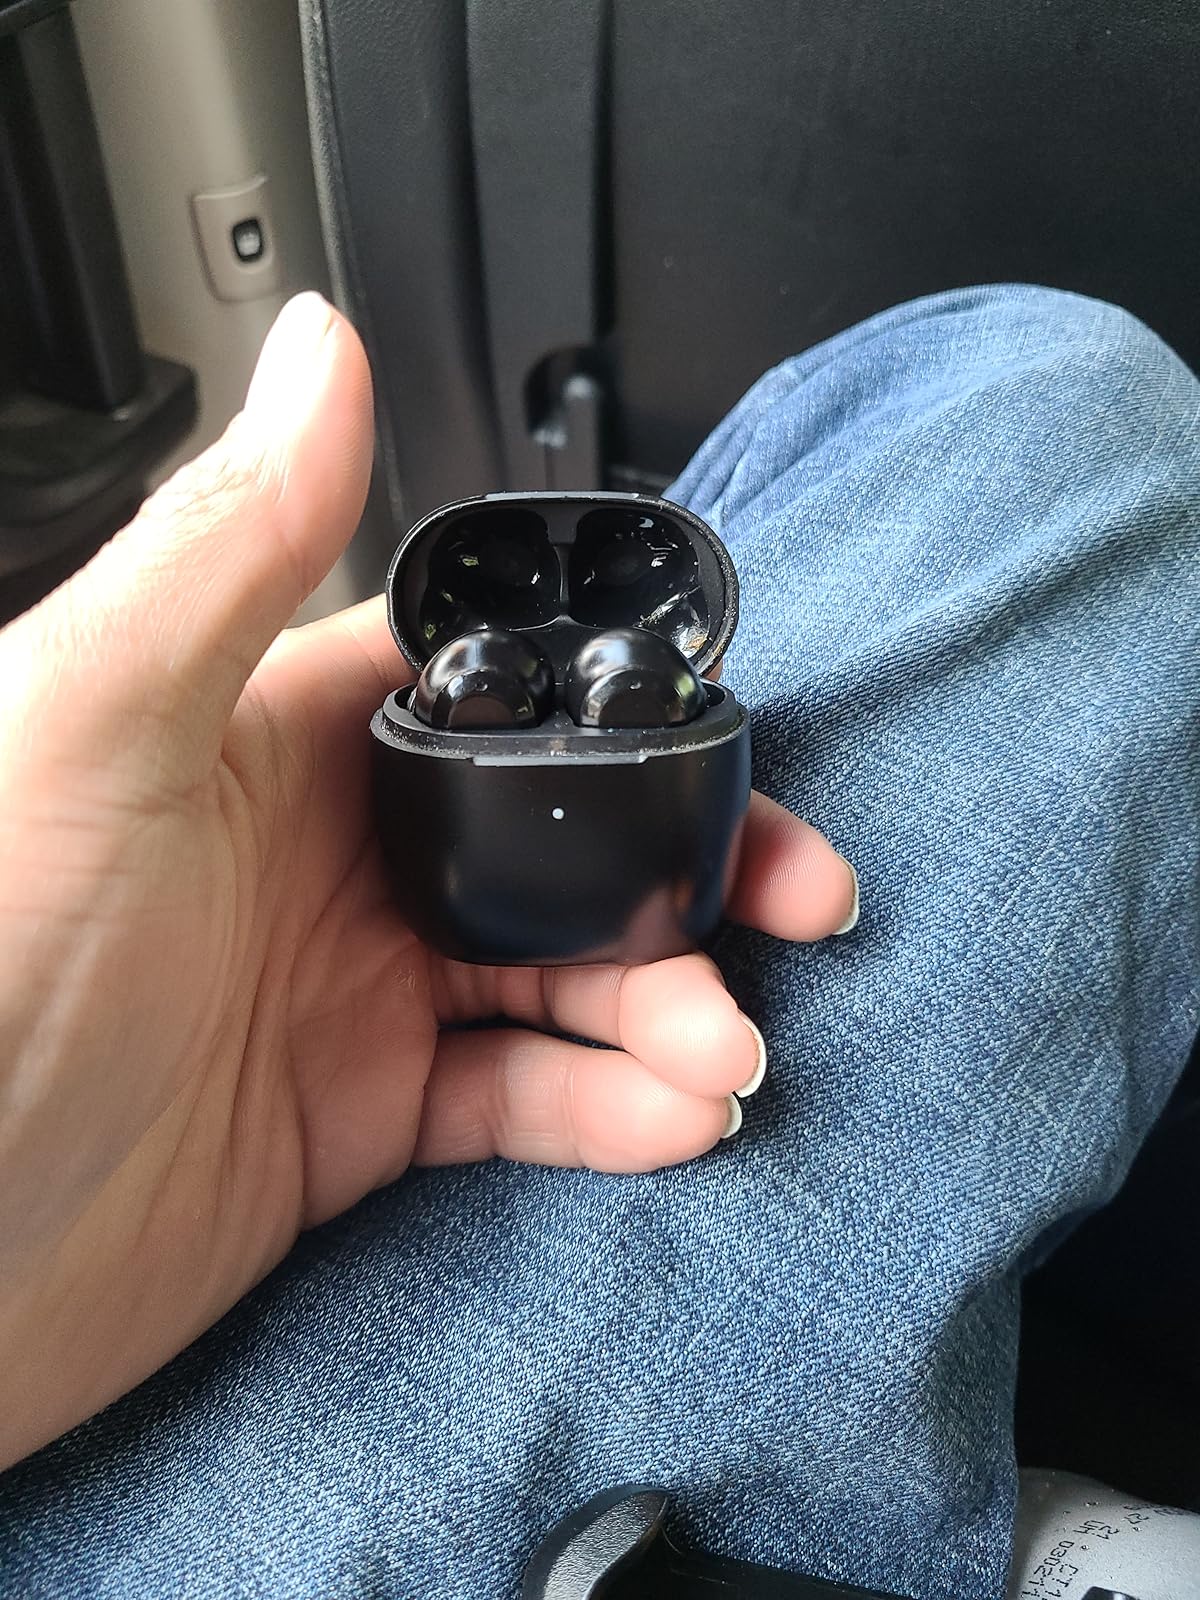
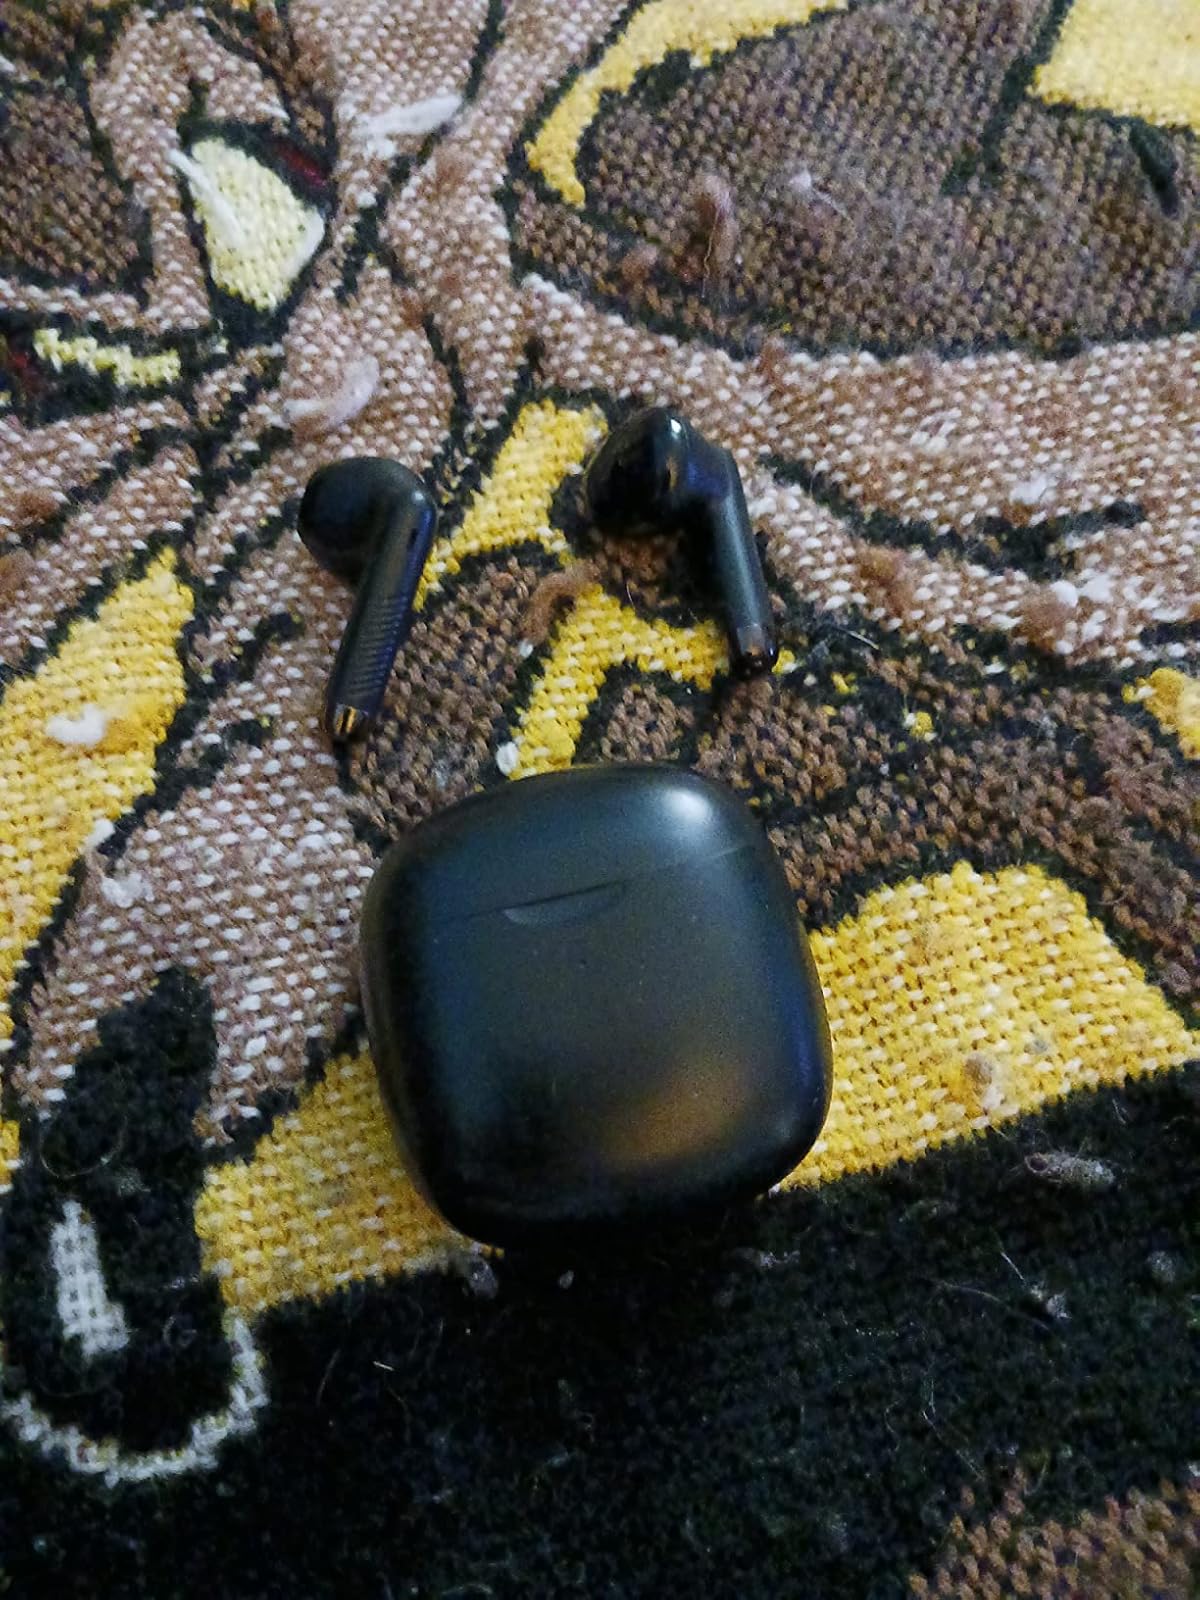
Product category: earbuds
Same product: no